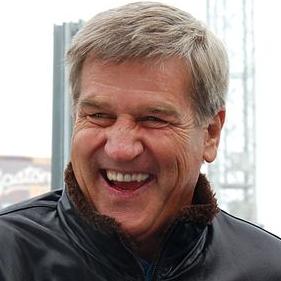
Age: 61